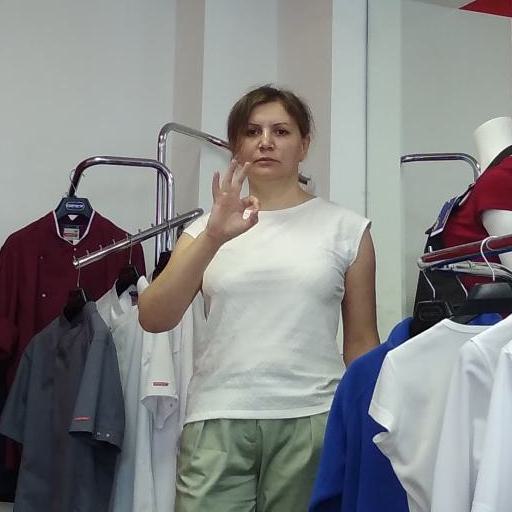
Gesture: ok